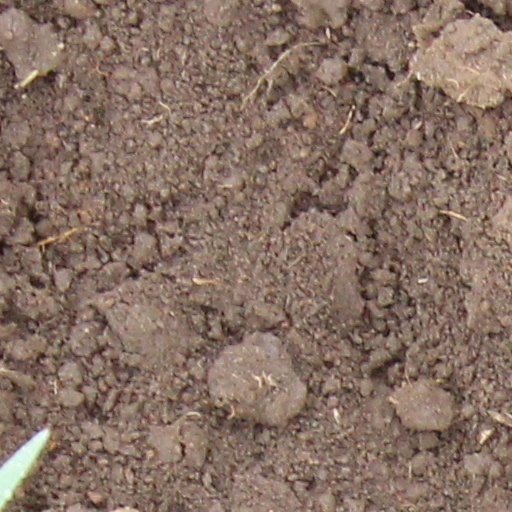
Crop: wheat